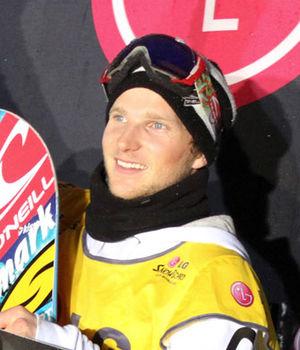
Janne Korpi est un snowboardeur finlandais spécialiste des épreuves techniques du Big Air, du Half-pipe et du slopestyle.